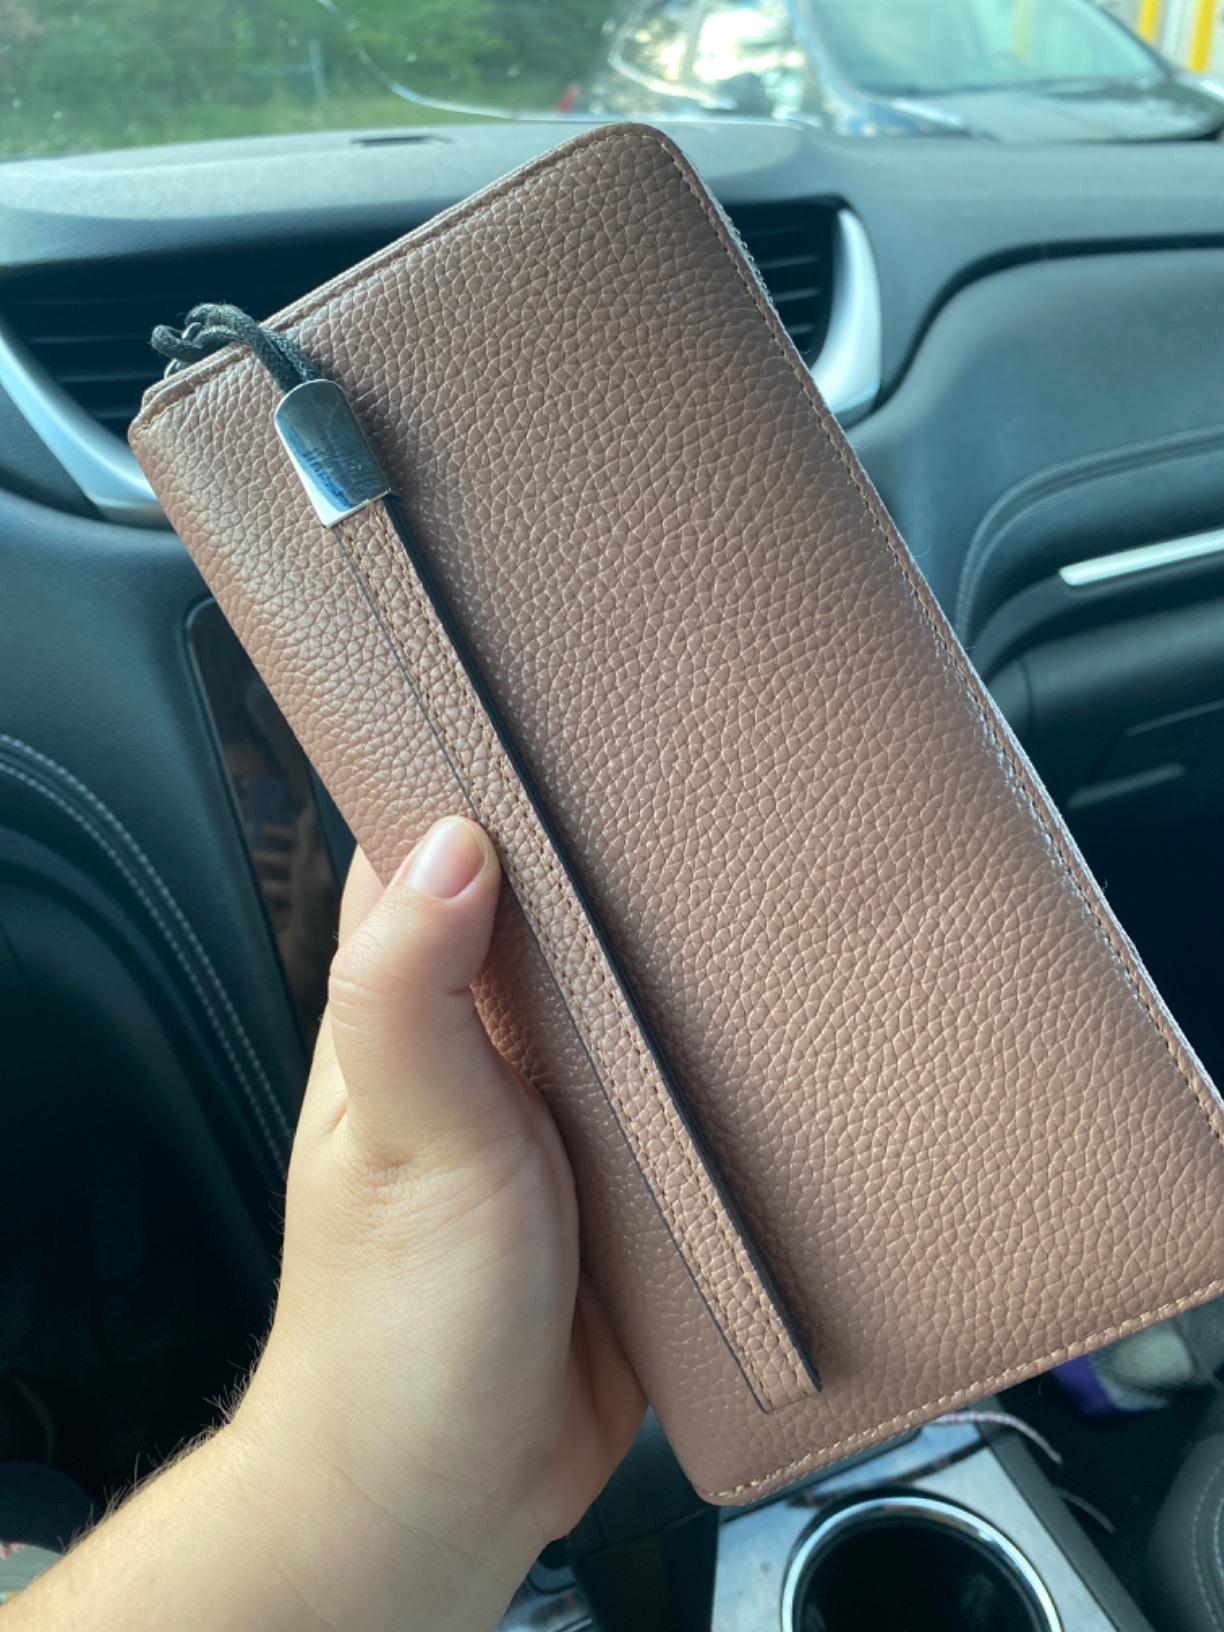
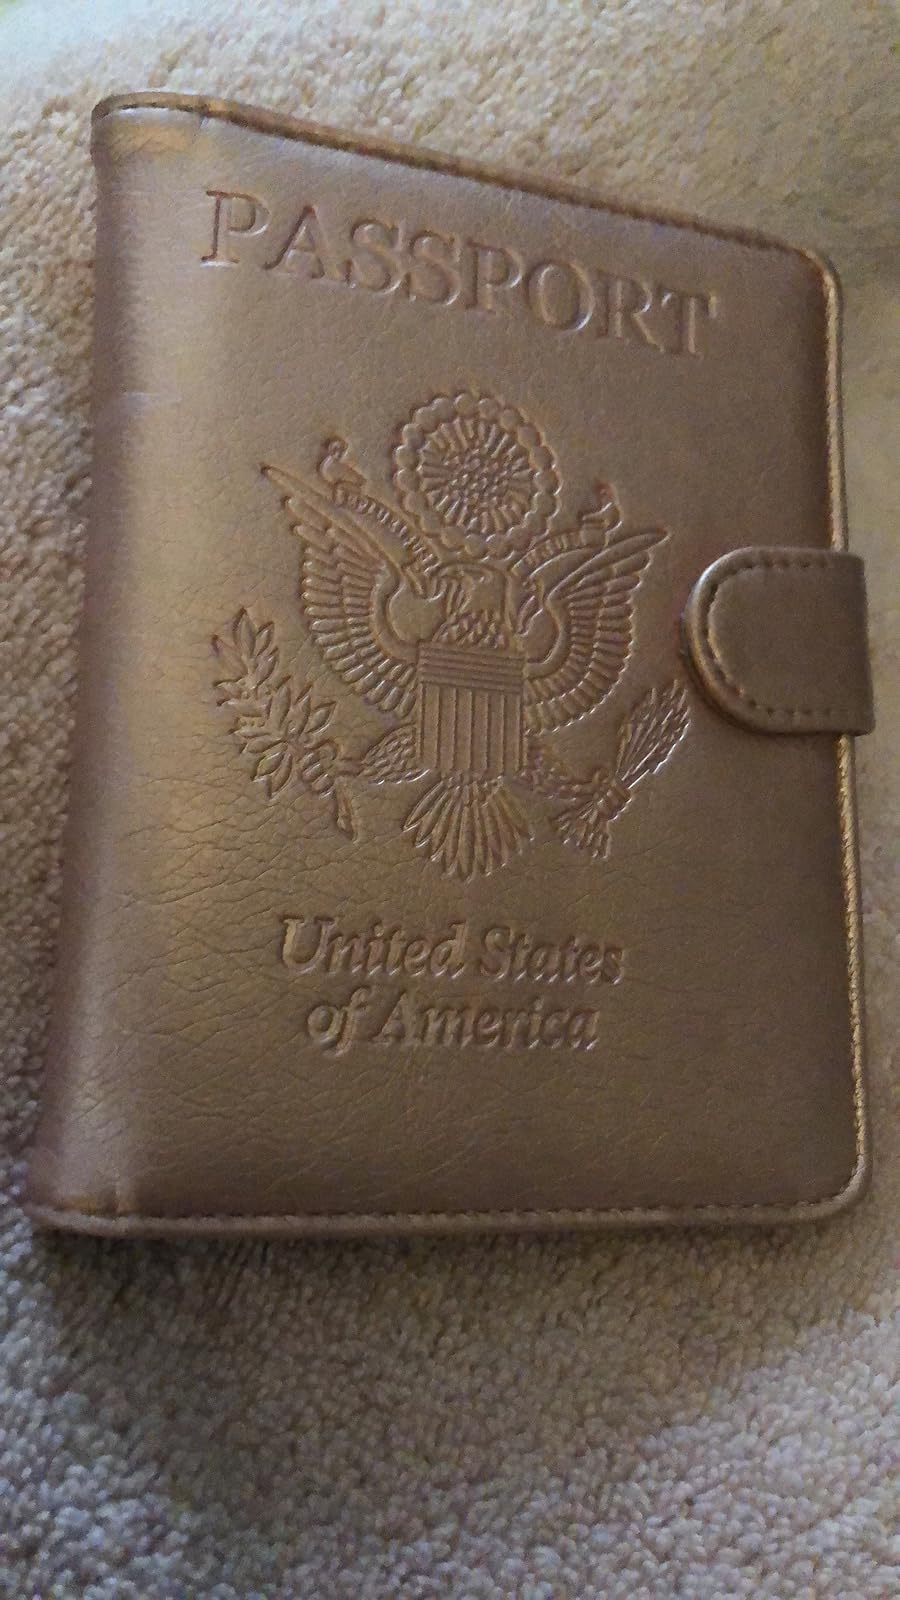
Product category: accessories_wallet
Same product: no